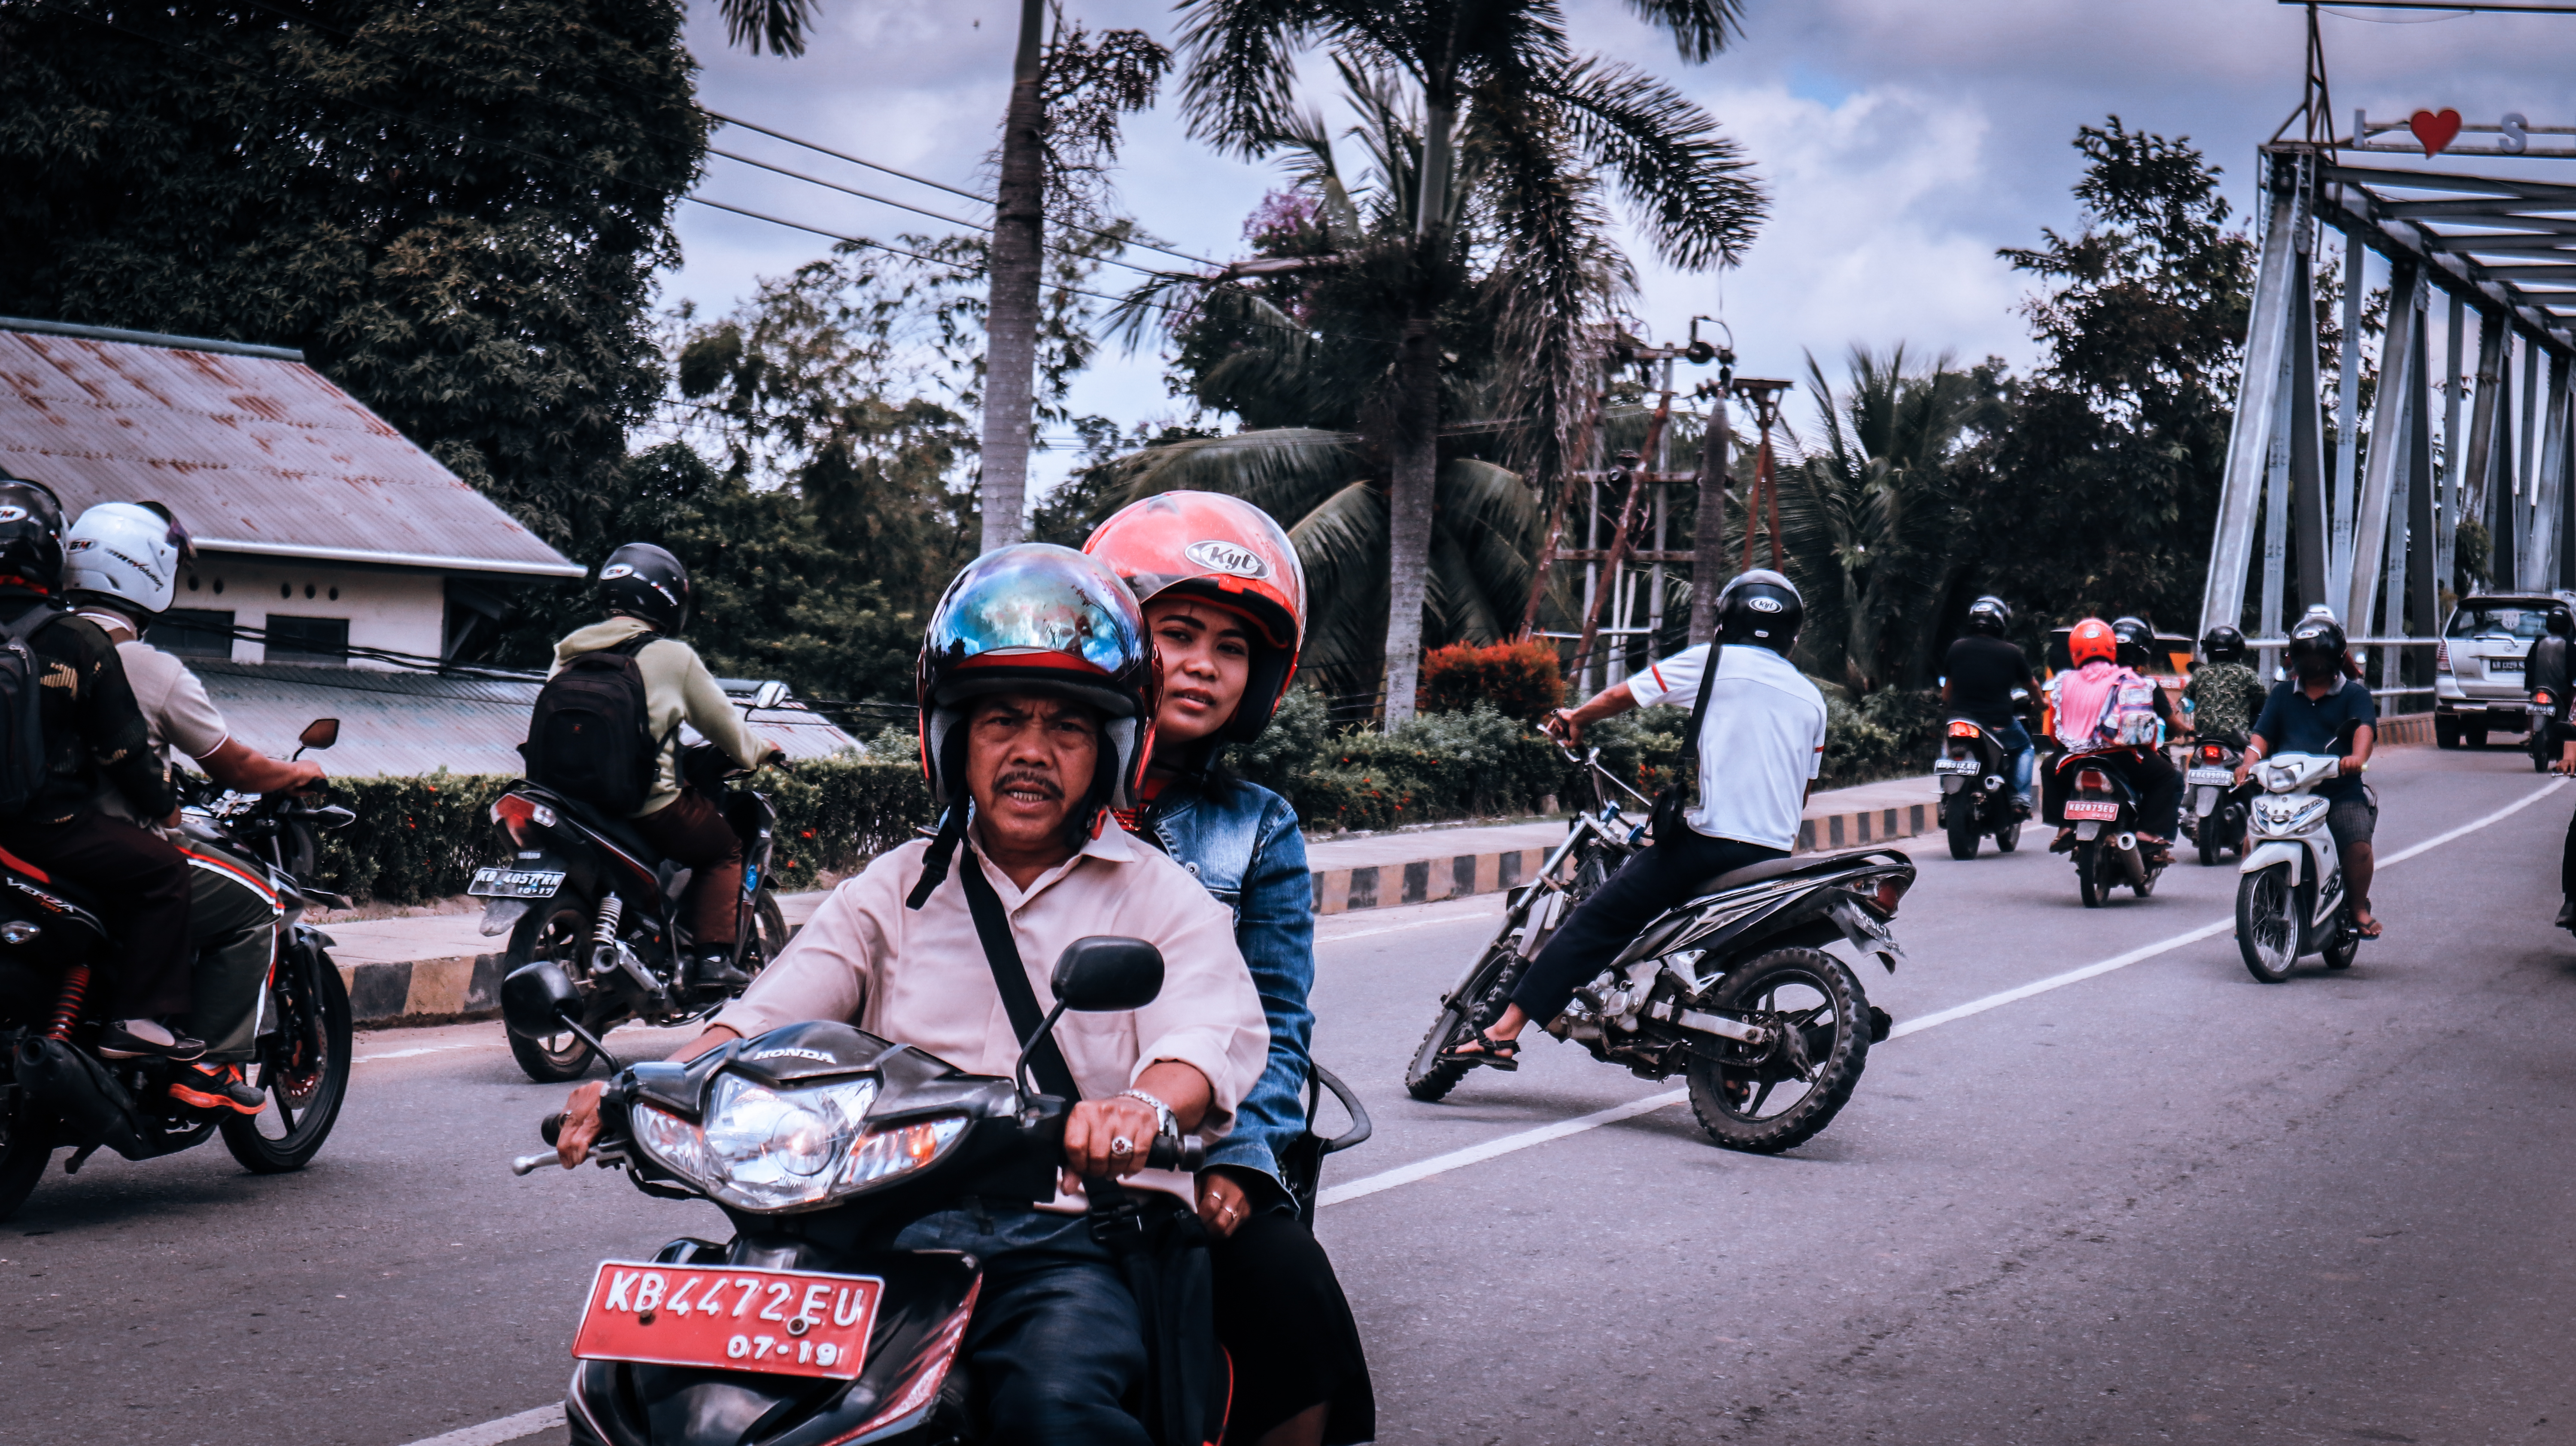
street, photography, land vehicle, motorcycle, car, vehicle, motorcycling, road, motor vehicle, recreation, wheel, tree